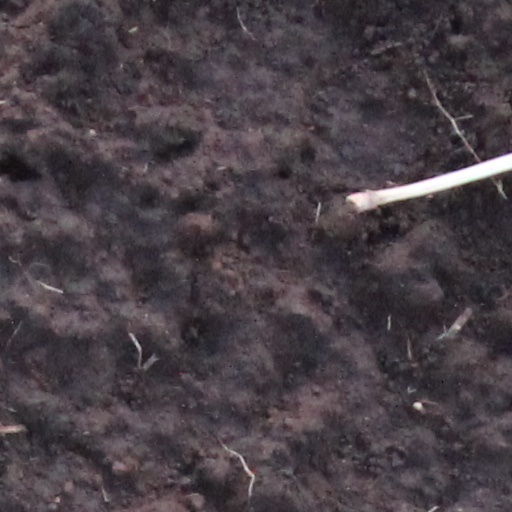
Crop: wheat